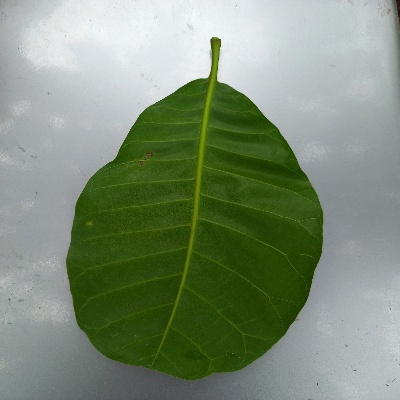
Crop: Cashew
Condition: healthy